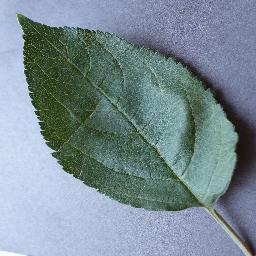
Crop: apple
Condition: healthy